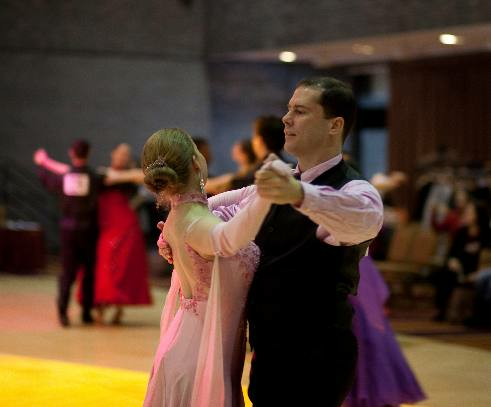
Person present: Yes